Meghan McCain

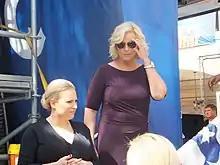

Statements such as these led news reports and commentators including Rachel Maddow and Kathleen Parker to conclude that McCain had the same "maverick gene" as her father. After U.S. Senator Arlen Specter left the Republican Party for the Democratic Party in April 2009, conservative commentator Rush Limbaugh asserted that many Republicans wished both McCain and her father would leave the Republican Party as well. In response, McCain tweeted, "RED TIL I'M DEAD BABY!!! I love the republican party enough to give it constructive criticism, I love my party and sure as hell not leavin!"